W. A. Gruninger Building

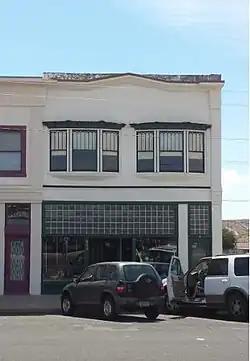

The W. A. Gruninger Building is a commercial building located in Kingman, Arizona. It was evaluated for National Register listing as part of a 1985 study of 63 historic resources in Kingman that led to this and many others being listed.